Tekuder

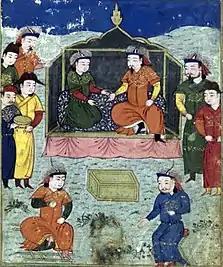
Arghun and Tekuder.

He arrived to the Jaghatu valley near Maragha to attend the kurultai for the election of new Il-Khan after Abaqa's death in April 1282. The main competition was between his nephew Arghun, his brother Möngke-Temür, and himself. He was supported by most of the nobles and emirs, including Jalairs such as Shiktur Noyan, Suqunjaq Noyan and the Khongirads. He was elected on 6 May 1282 and enthroned on 21 June 1282 at Aladagh, east of lake Van. He adopted his Muslim name Ahmed as his regnal name.